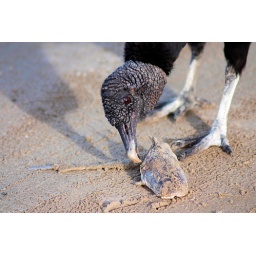
This was one of a number of vultures eating some fish left by a fisherman on the beach